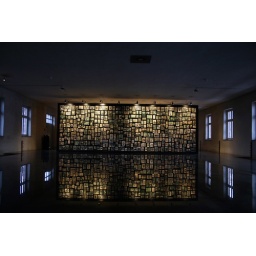
Reflection of wall of pictures in Sauna building (Auschwitz - Birkenau)